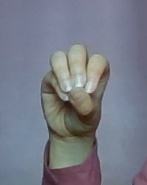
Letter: ha